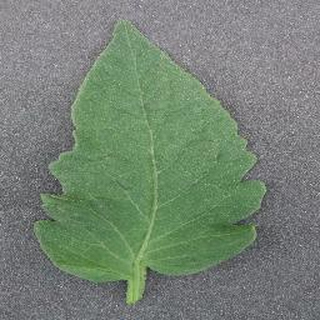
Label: healthy_tomato